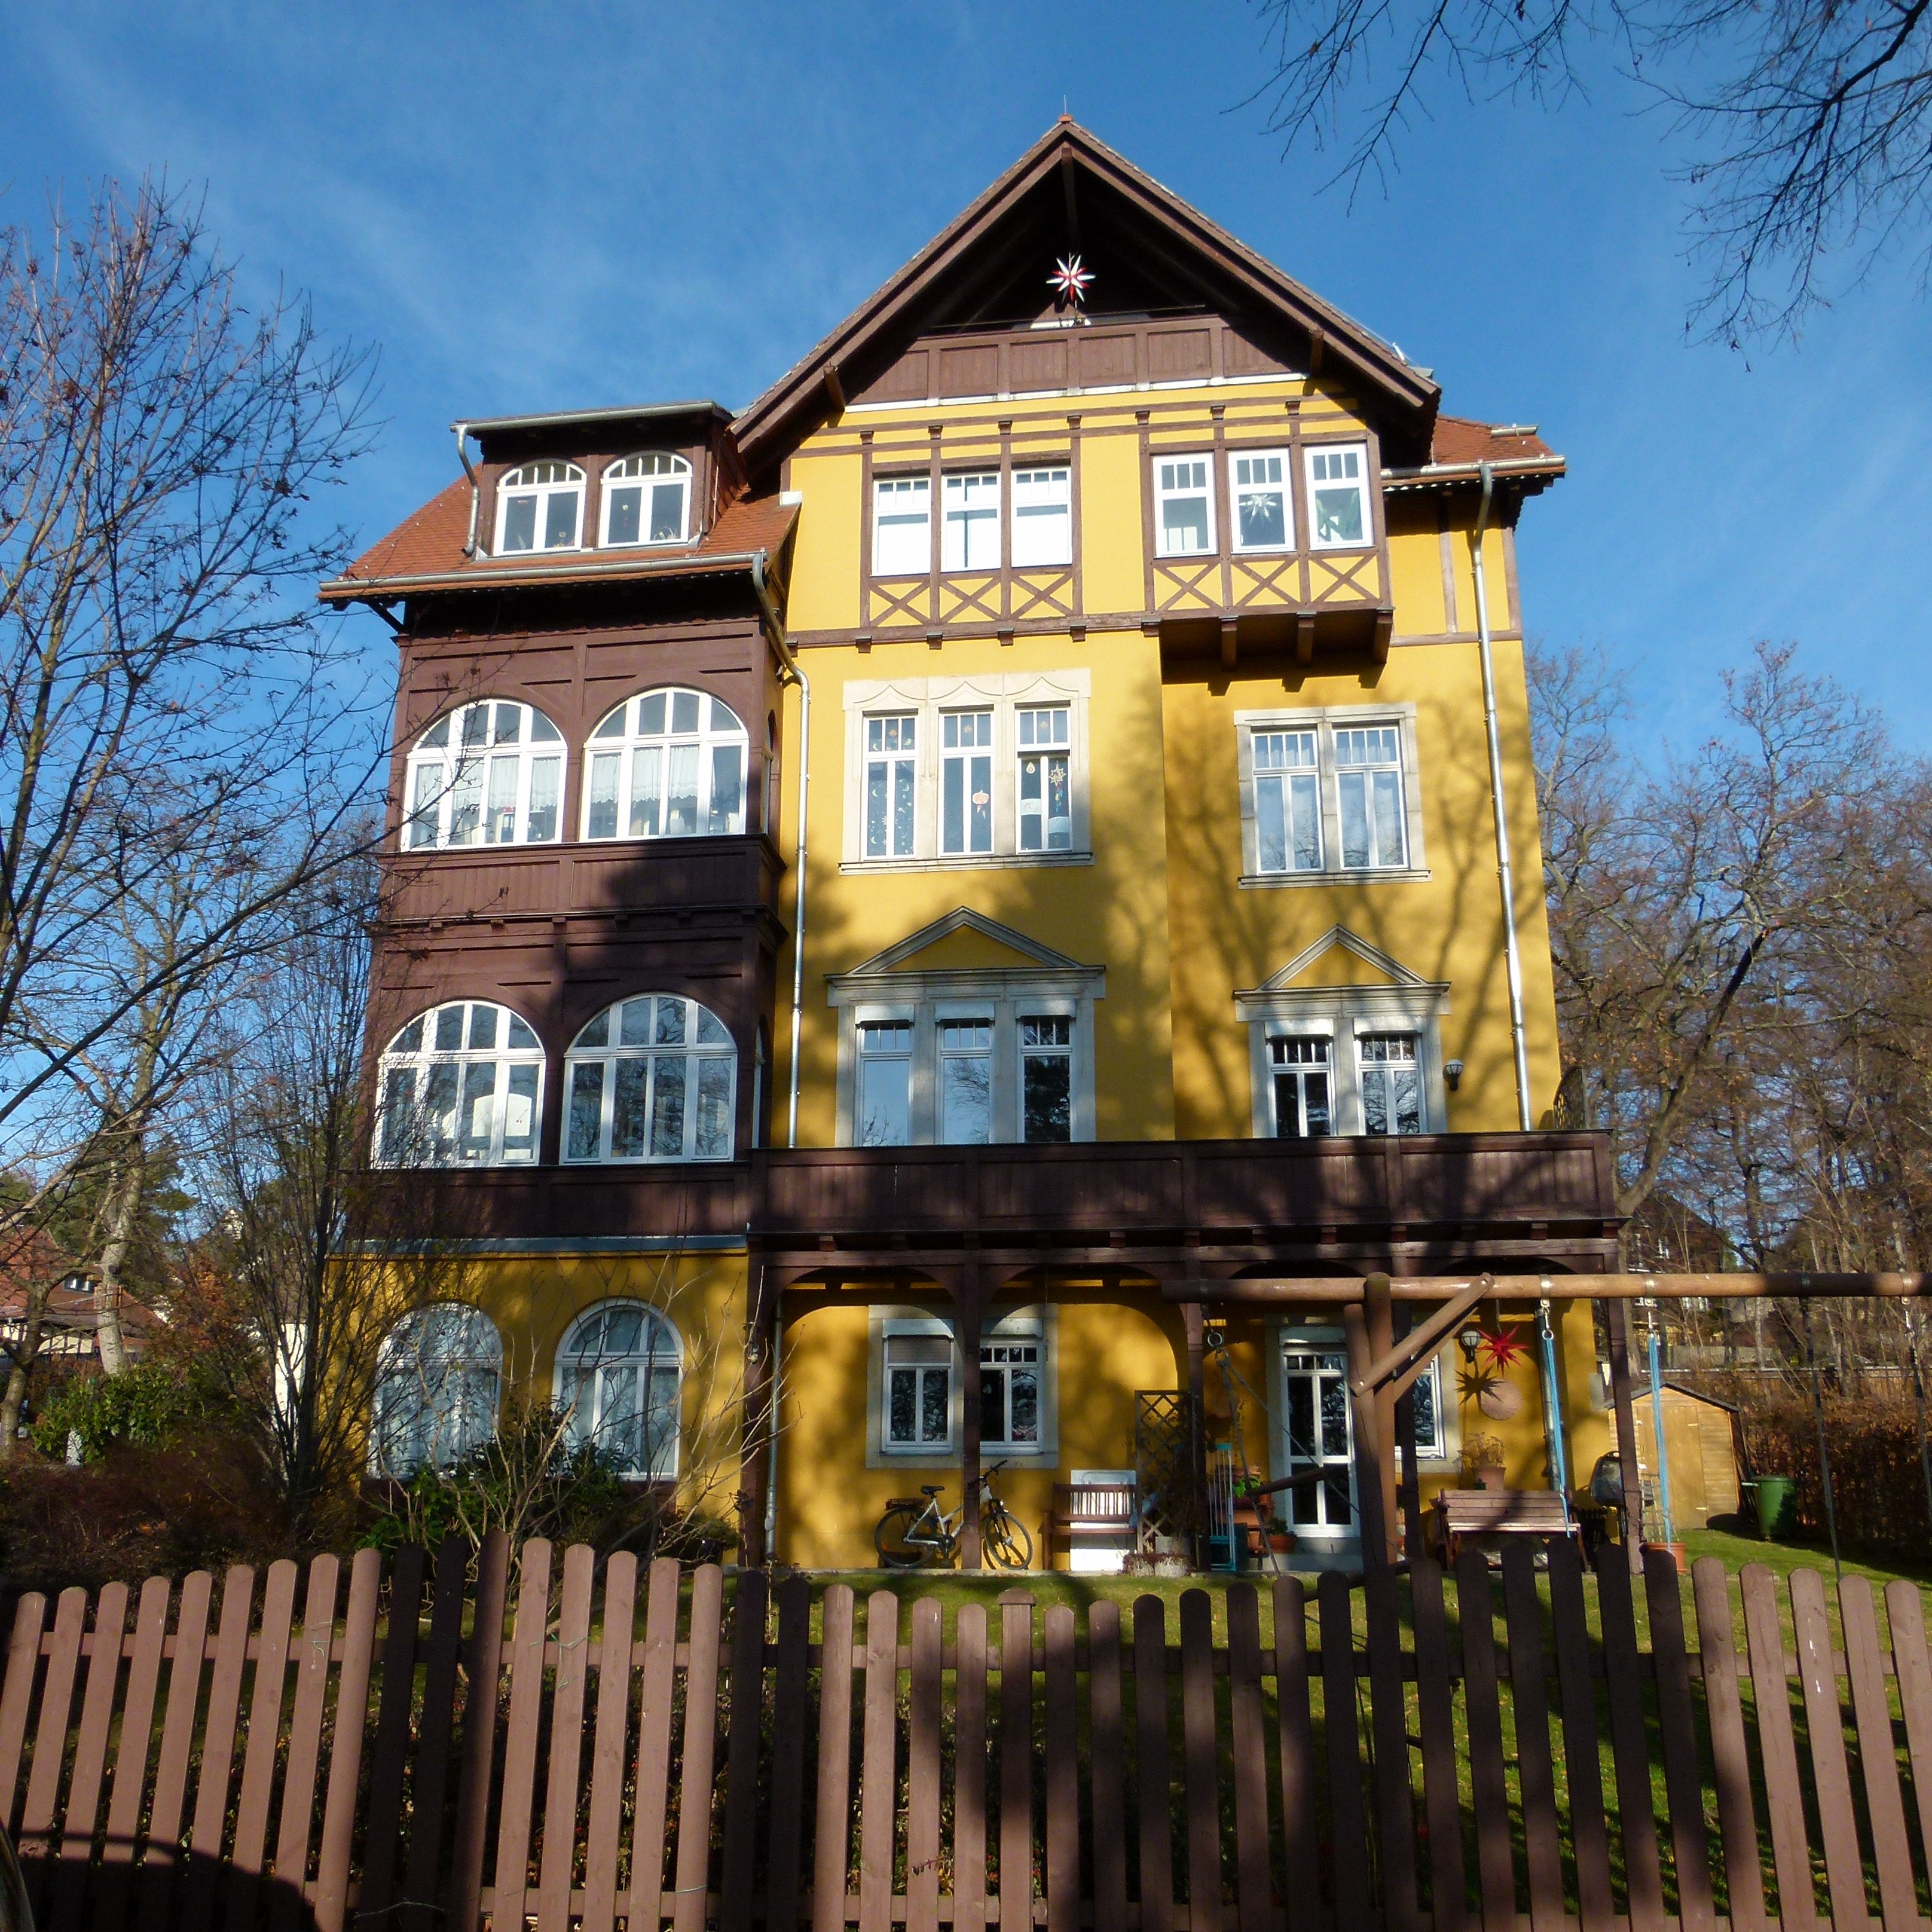
tree, architecture, mansion, house, town, building, home, monument, cottage, facade, property, exterior, germany, estate, dresden, neighbourhood, manor house, cultural heritage, loschwitz, outdoor structure